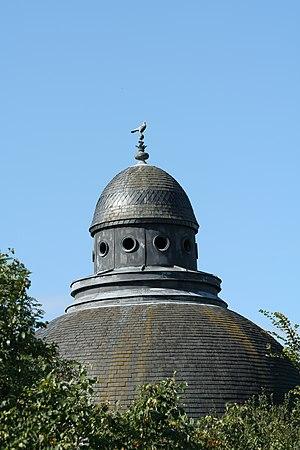
Pigeonnier du château de Thouaré-sur-Loire
Cet article recense les monuments historiques en Loire-Atlantique, en France, répertoriés sur la base Mérimée.
Le château de Thouaré est un château situé à Thouaré-sur-Loire, en France.
Thouaré-sur-Loire est une commune de l'Ouest de la France située dans le département de la Loire-Atlantique, en région Pays de la Loire.